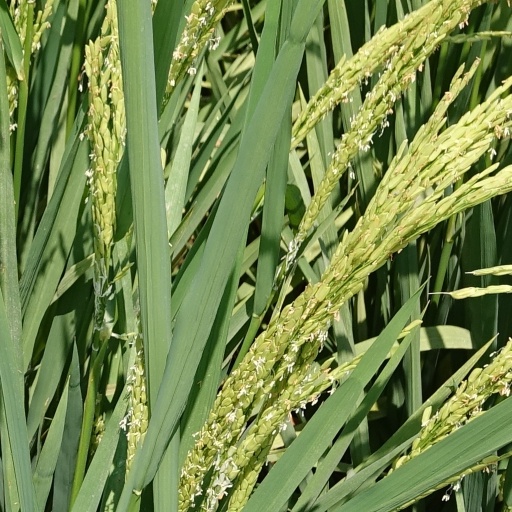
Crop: rice